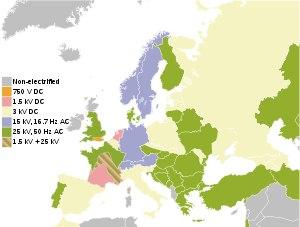
Un système d’électrification ferroviaire est l’ensemble des moyens mis en œuvre pour alimenter en énergie électrique les trains. Les trains sont alimentés en courant alternatif haute tension ou en courant continu. L’alimentation passe par un troisième rail ou une caténaire et le retour de courant se fait par les rails de la voie ou un quatrième rail dédié.